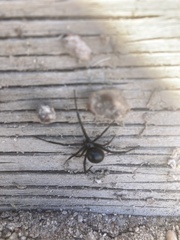
Species: Lactrodectus_hesperus